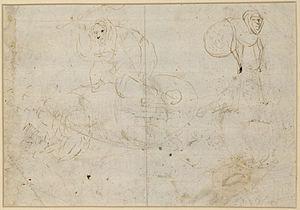
La liste des œuvres de Jérôme Bosch recense la quarantaine de peintures et de dessins réalisés par cet artiste ainsi que la plupart des autres œuvres attribués à celui-ci ou à son atelier.